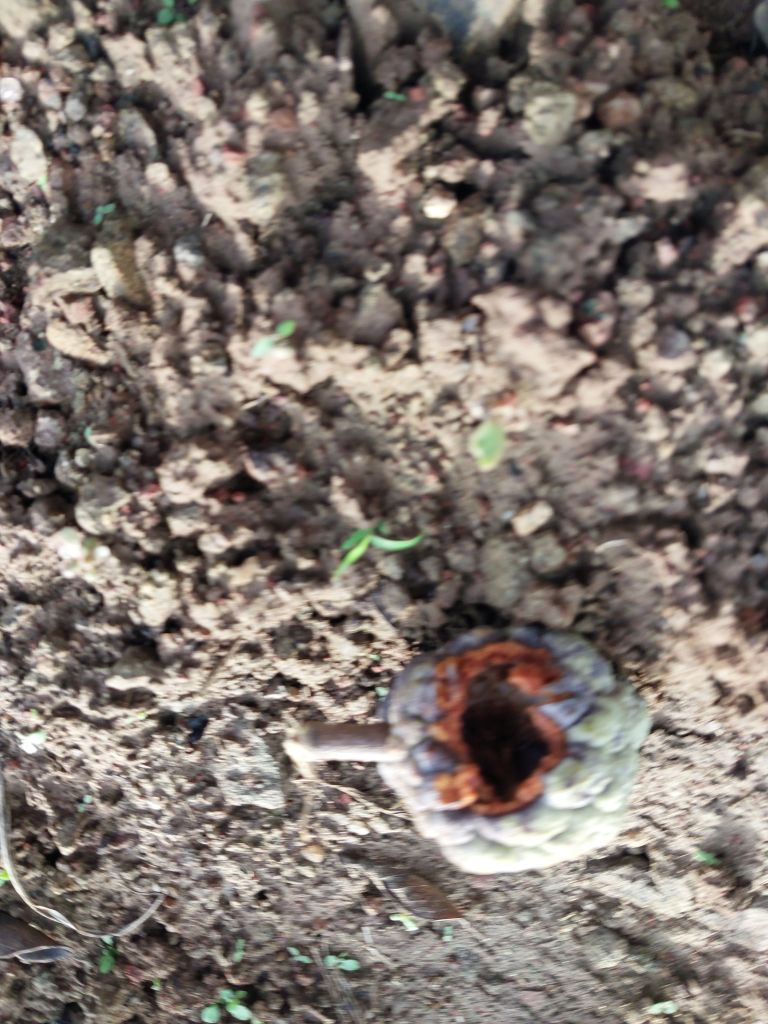
Disease label: Blank Canker